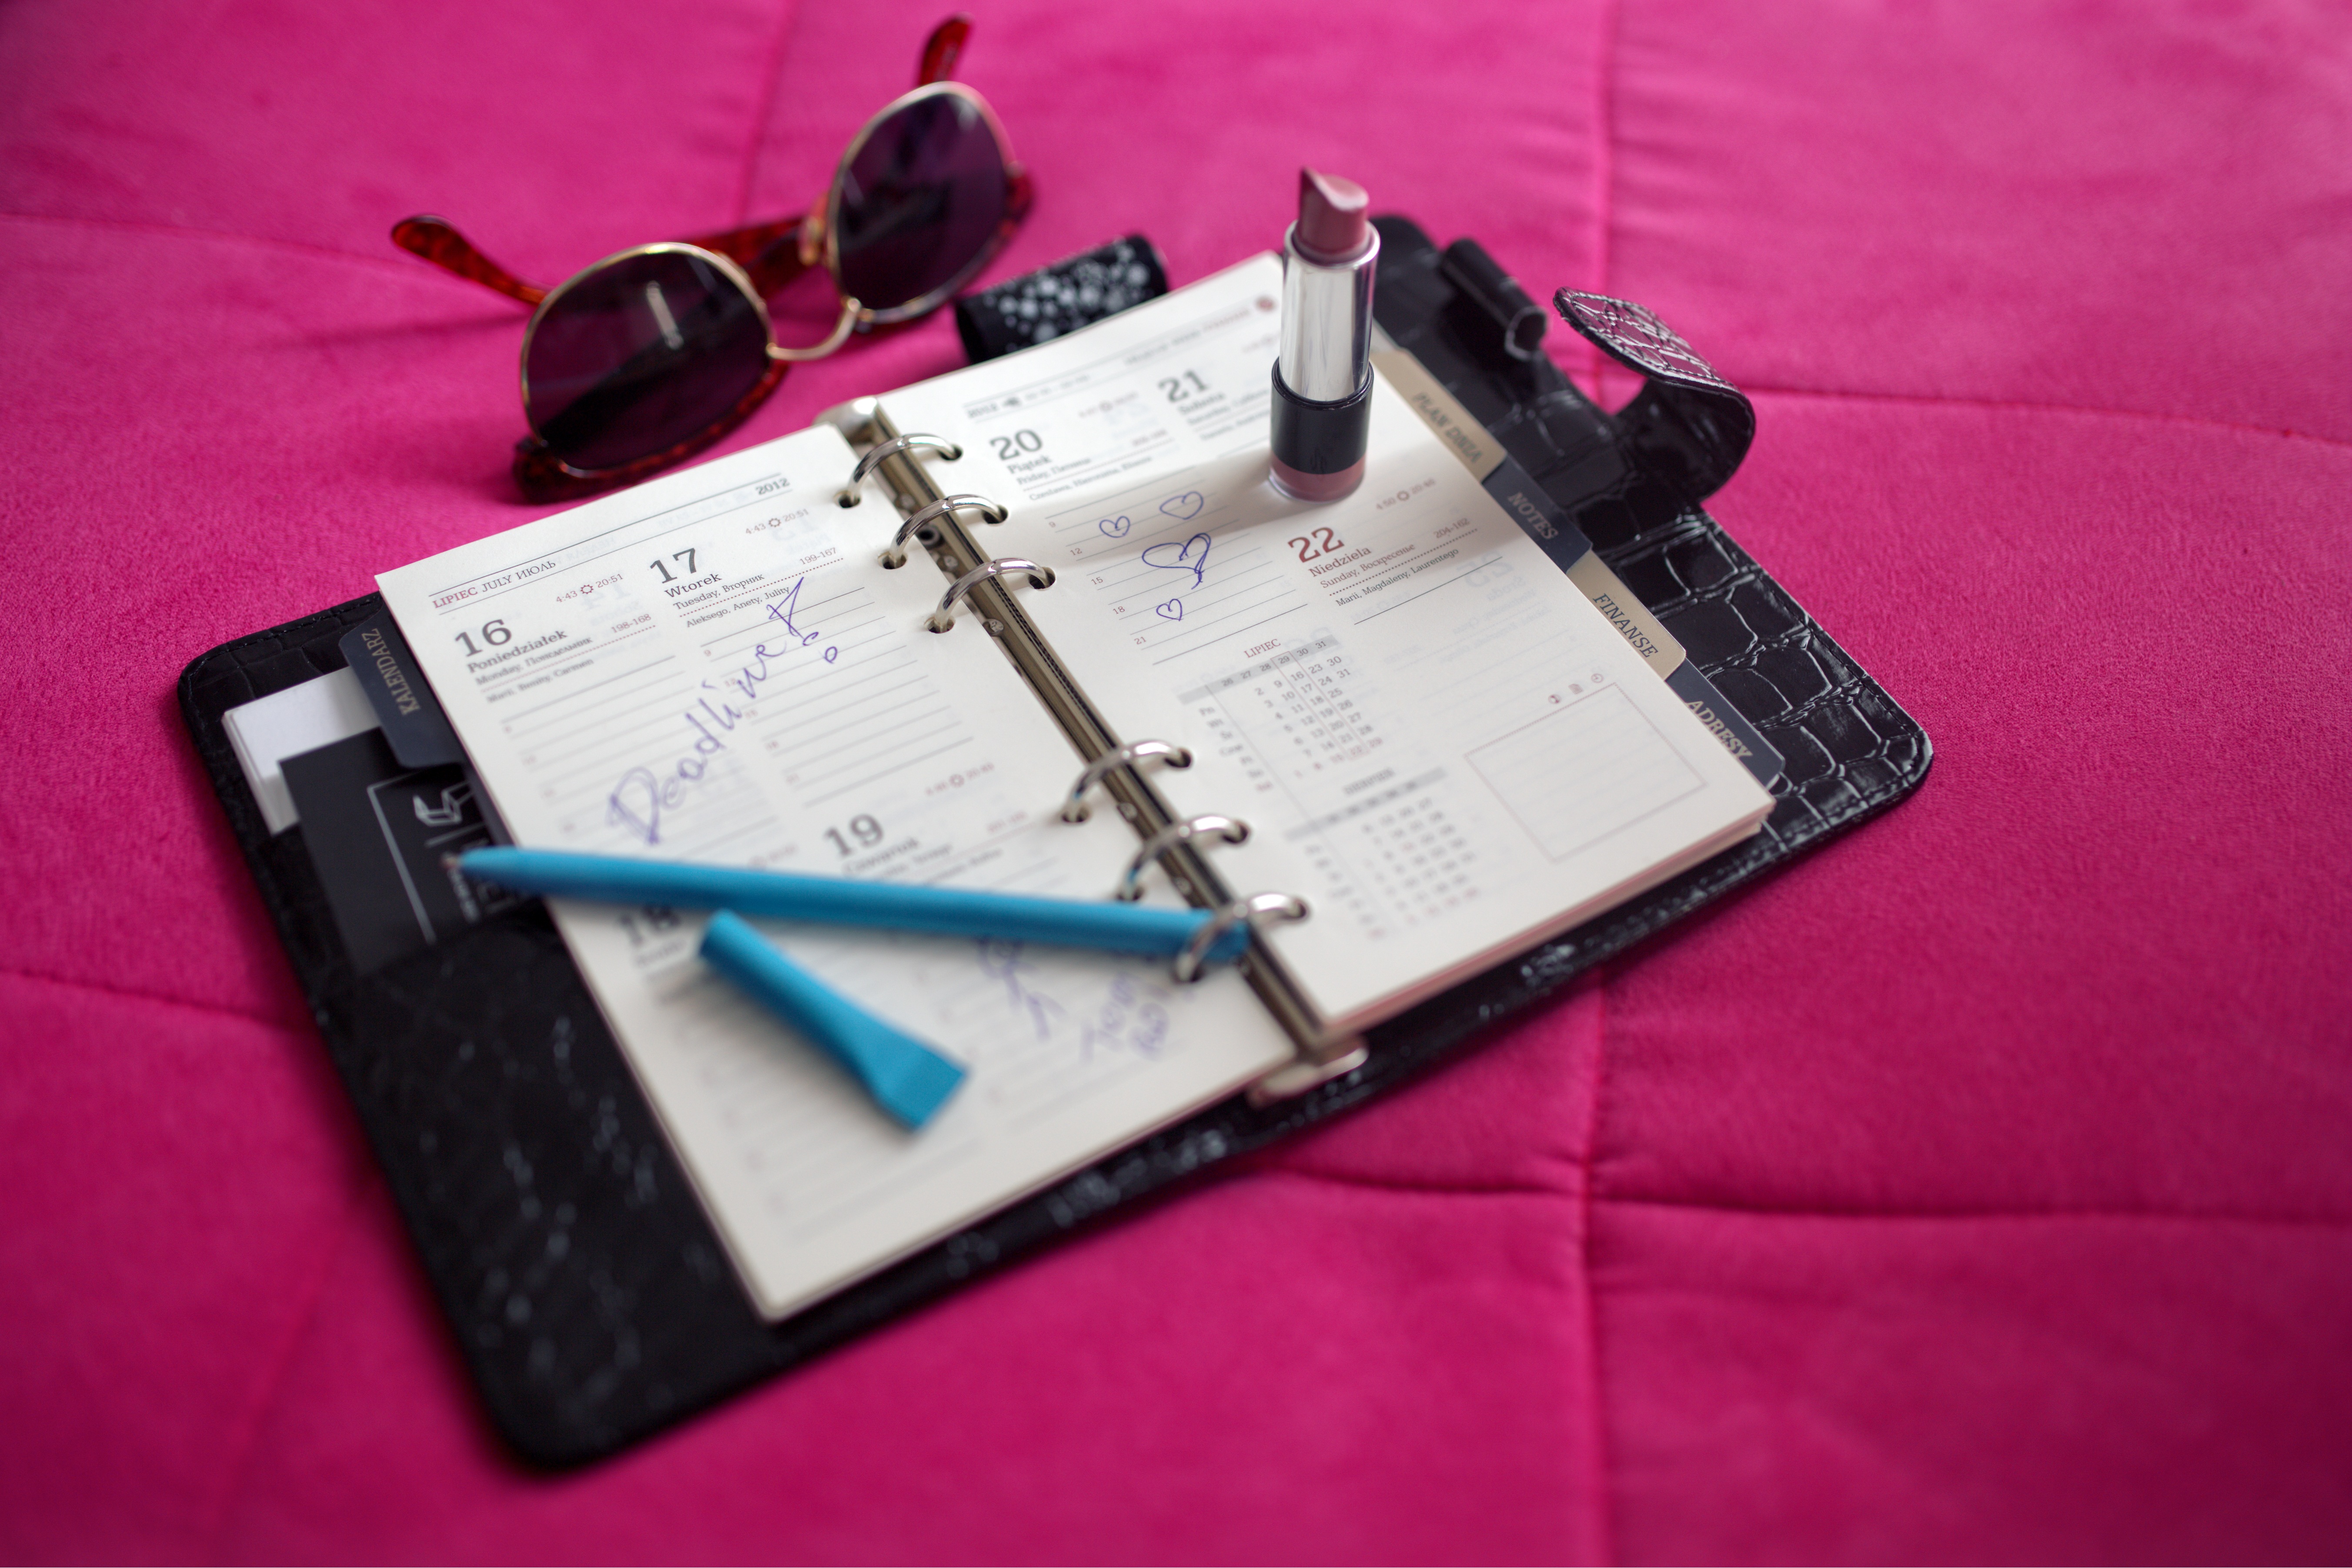
female, gadget, pink, electronics, women, calendar, shape, lipstick, organizer, electronic instrument